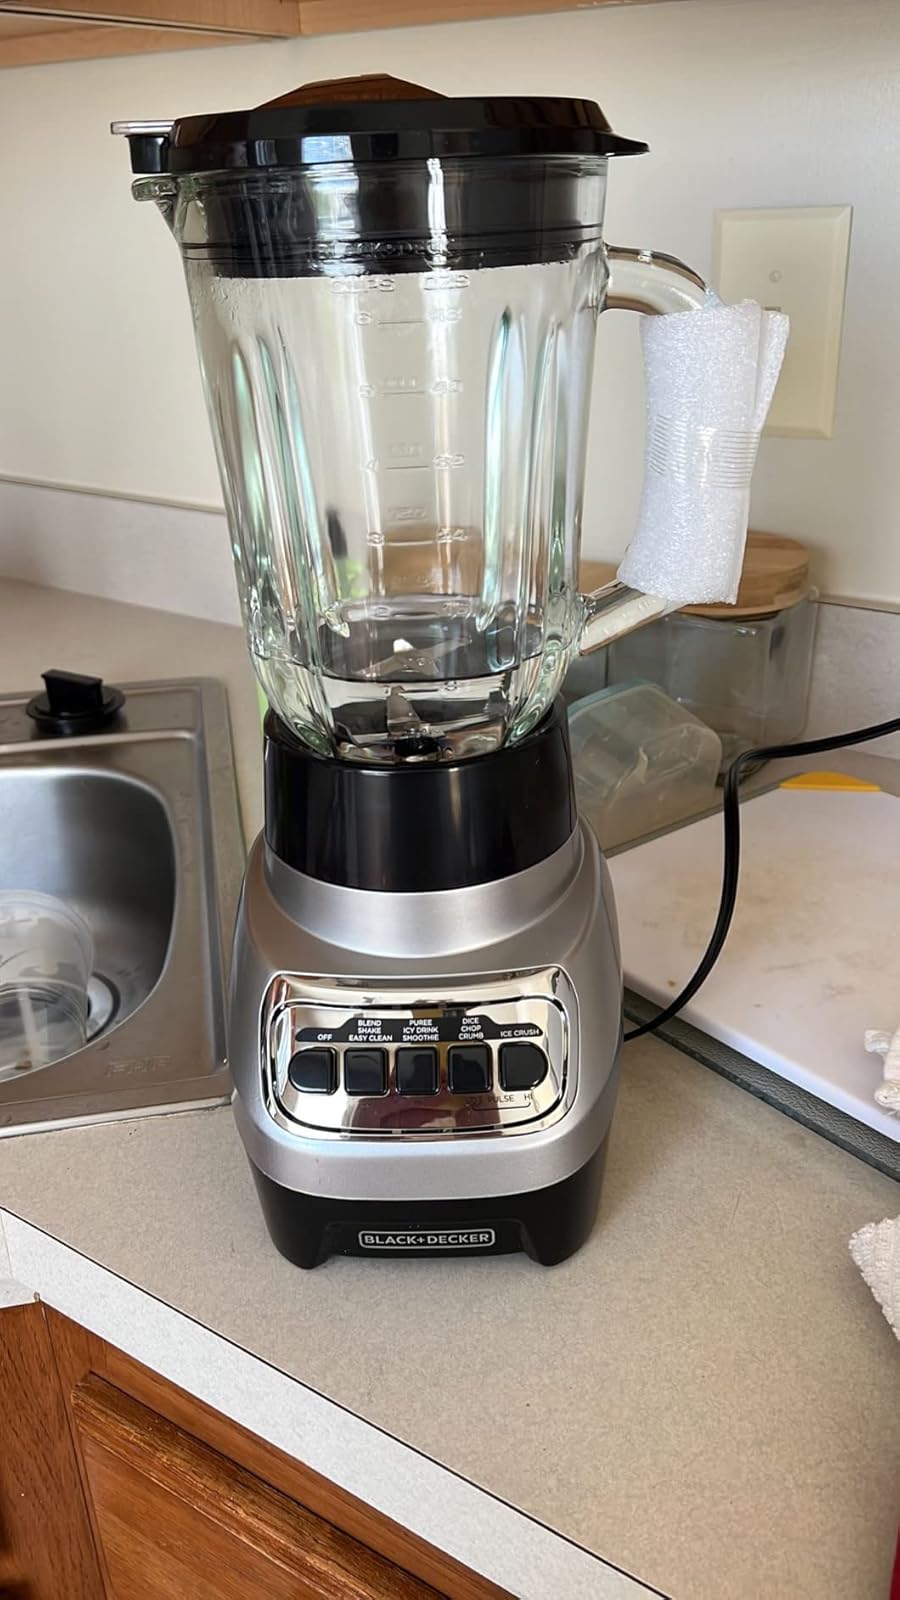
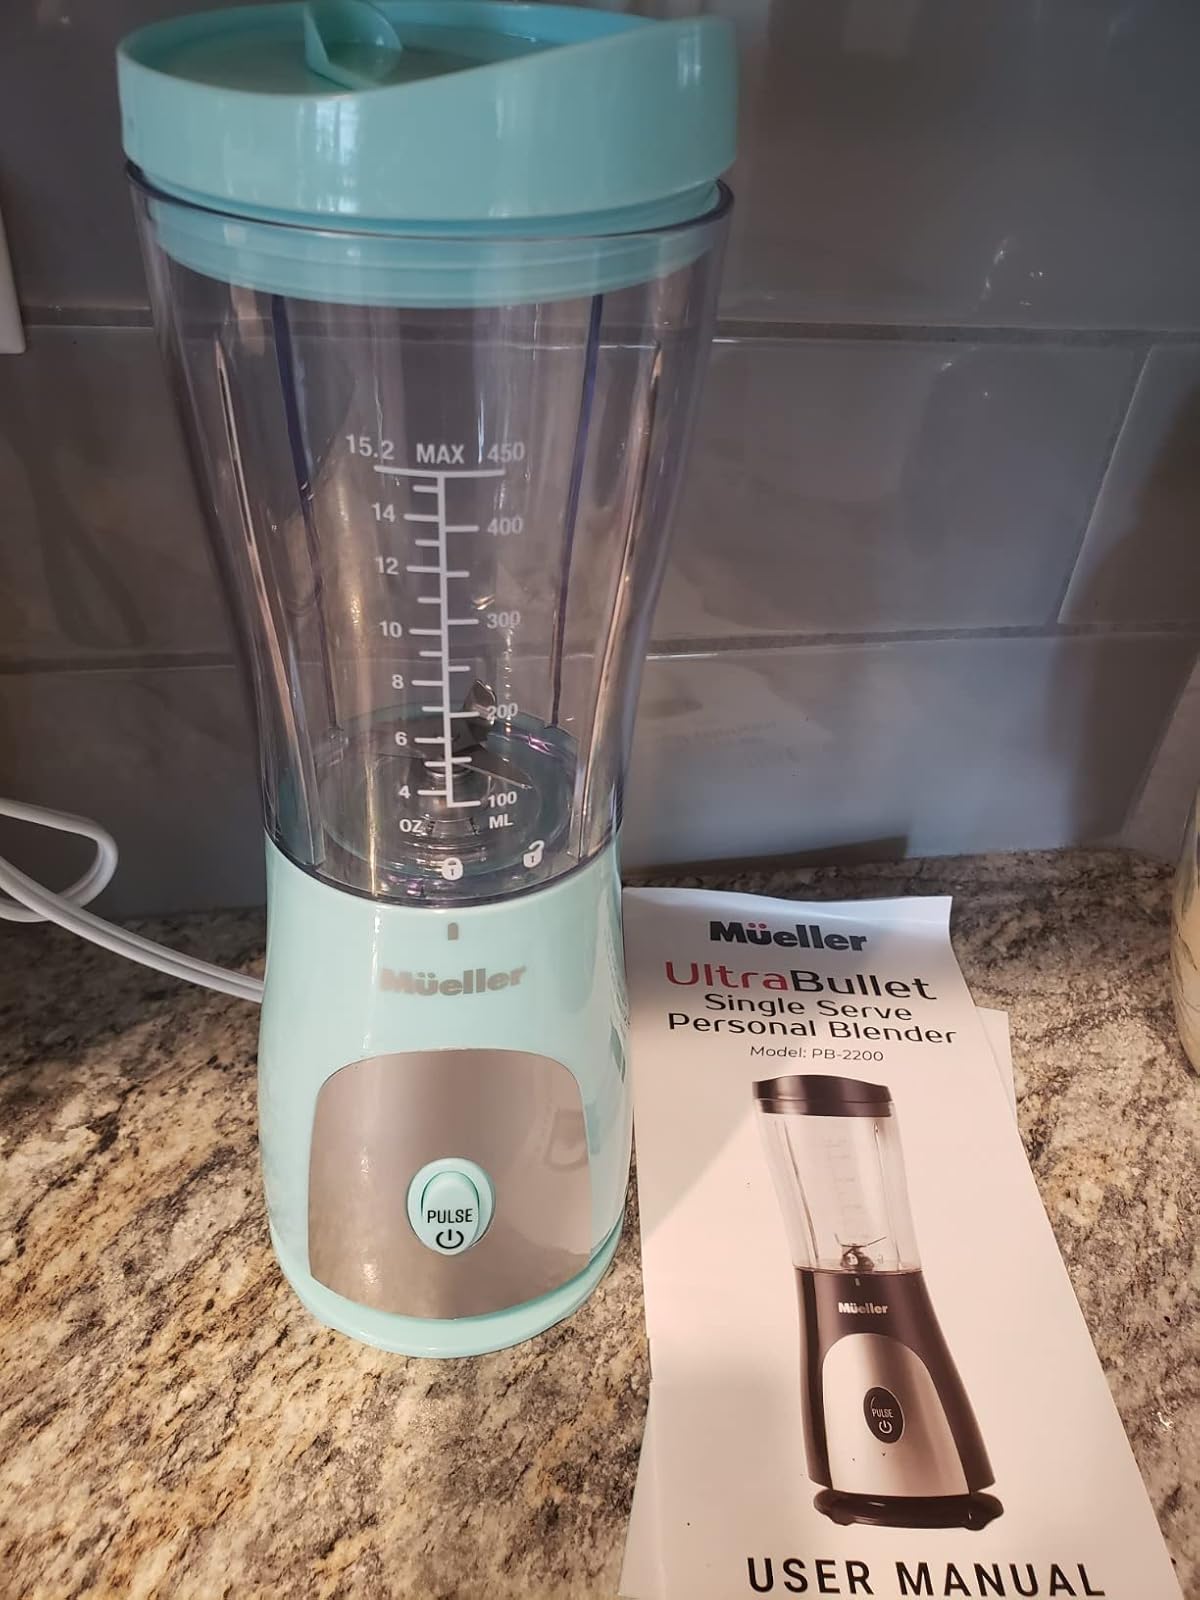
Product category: items_blender
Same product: no